Annelise Löffler

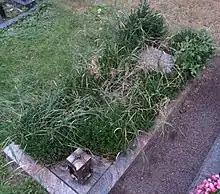

To this end, she also photographed the choreographic competitions in Cologne, where among others Reinhild Hoffmann, Susanne Linke, Krisztina Horvath, Marilén Breuker, Eiko and Koma and James Saunders presented their early(ste)n own choreographies to the public.